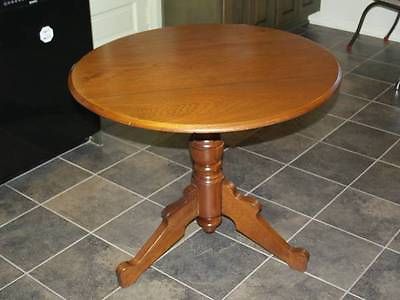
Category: table